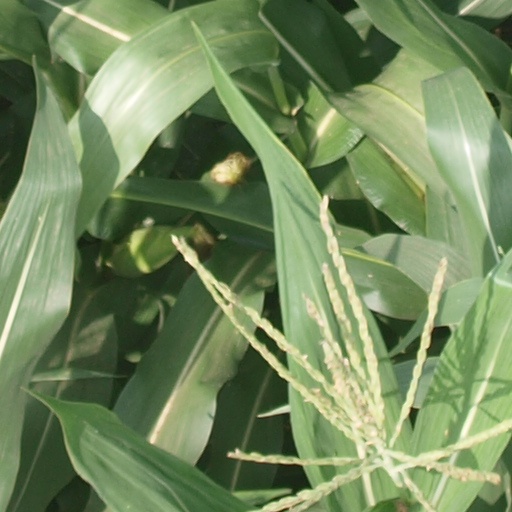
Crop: maize; corn